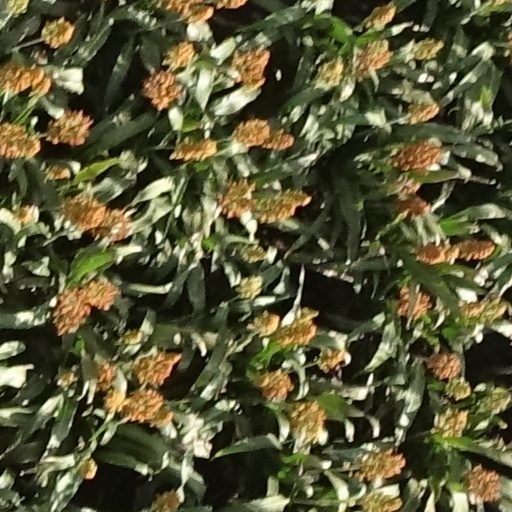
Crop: sorghum